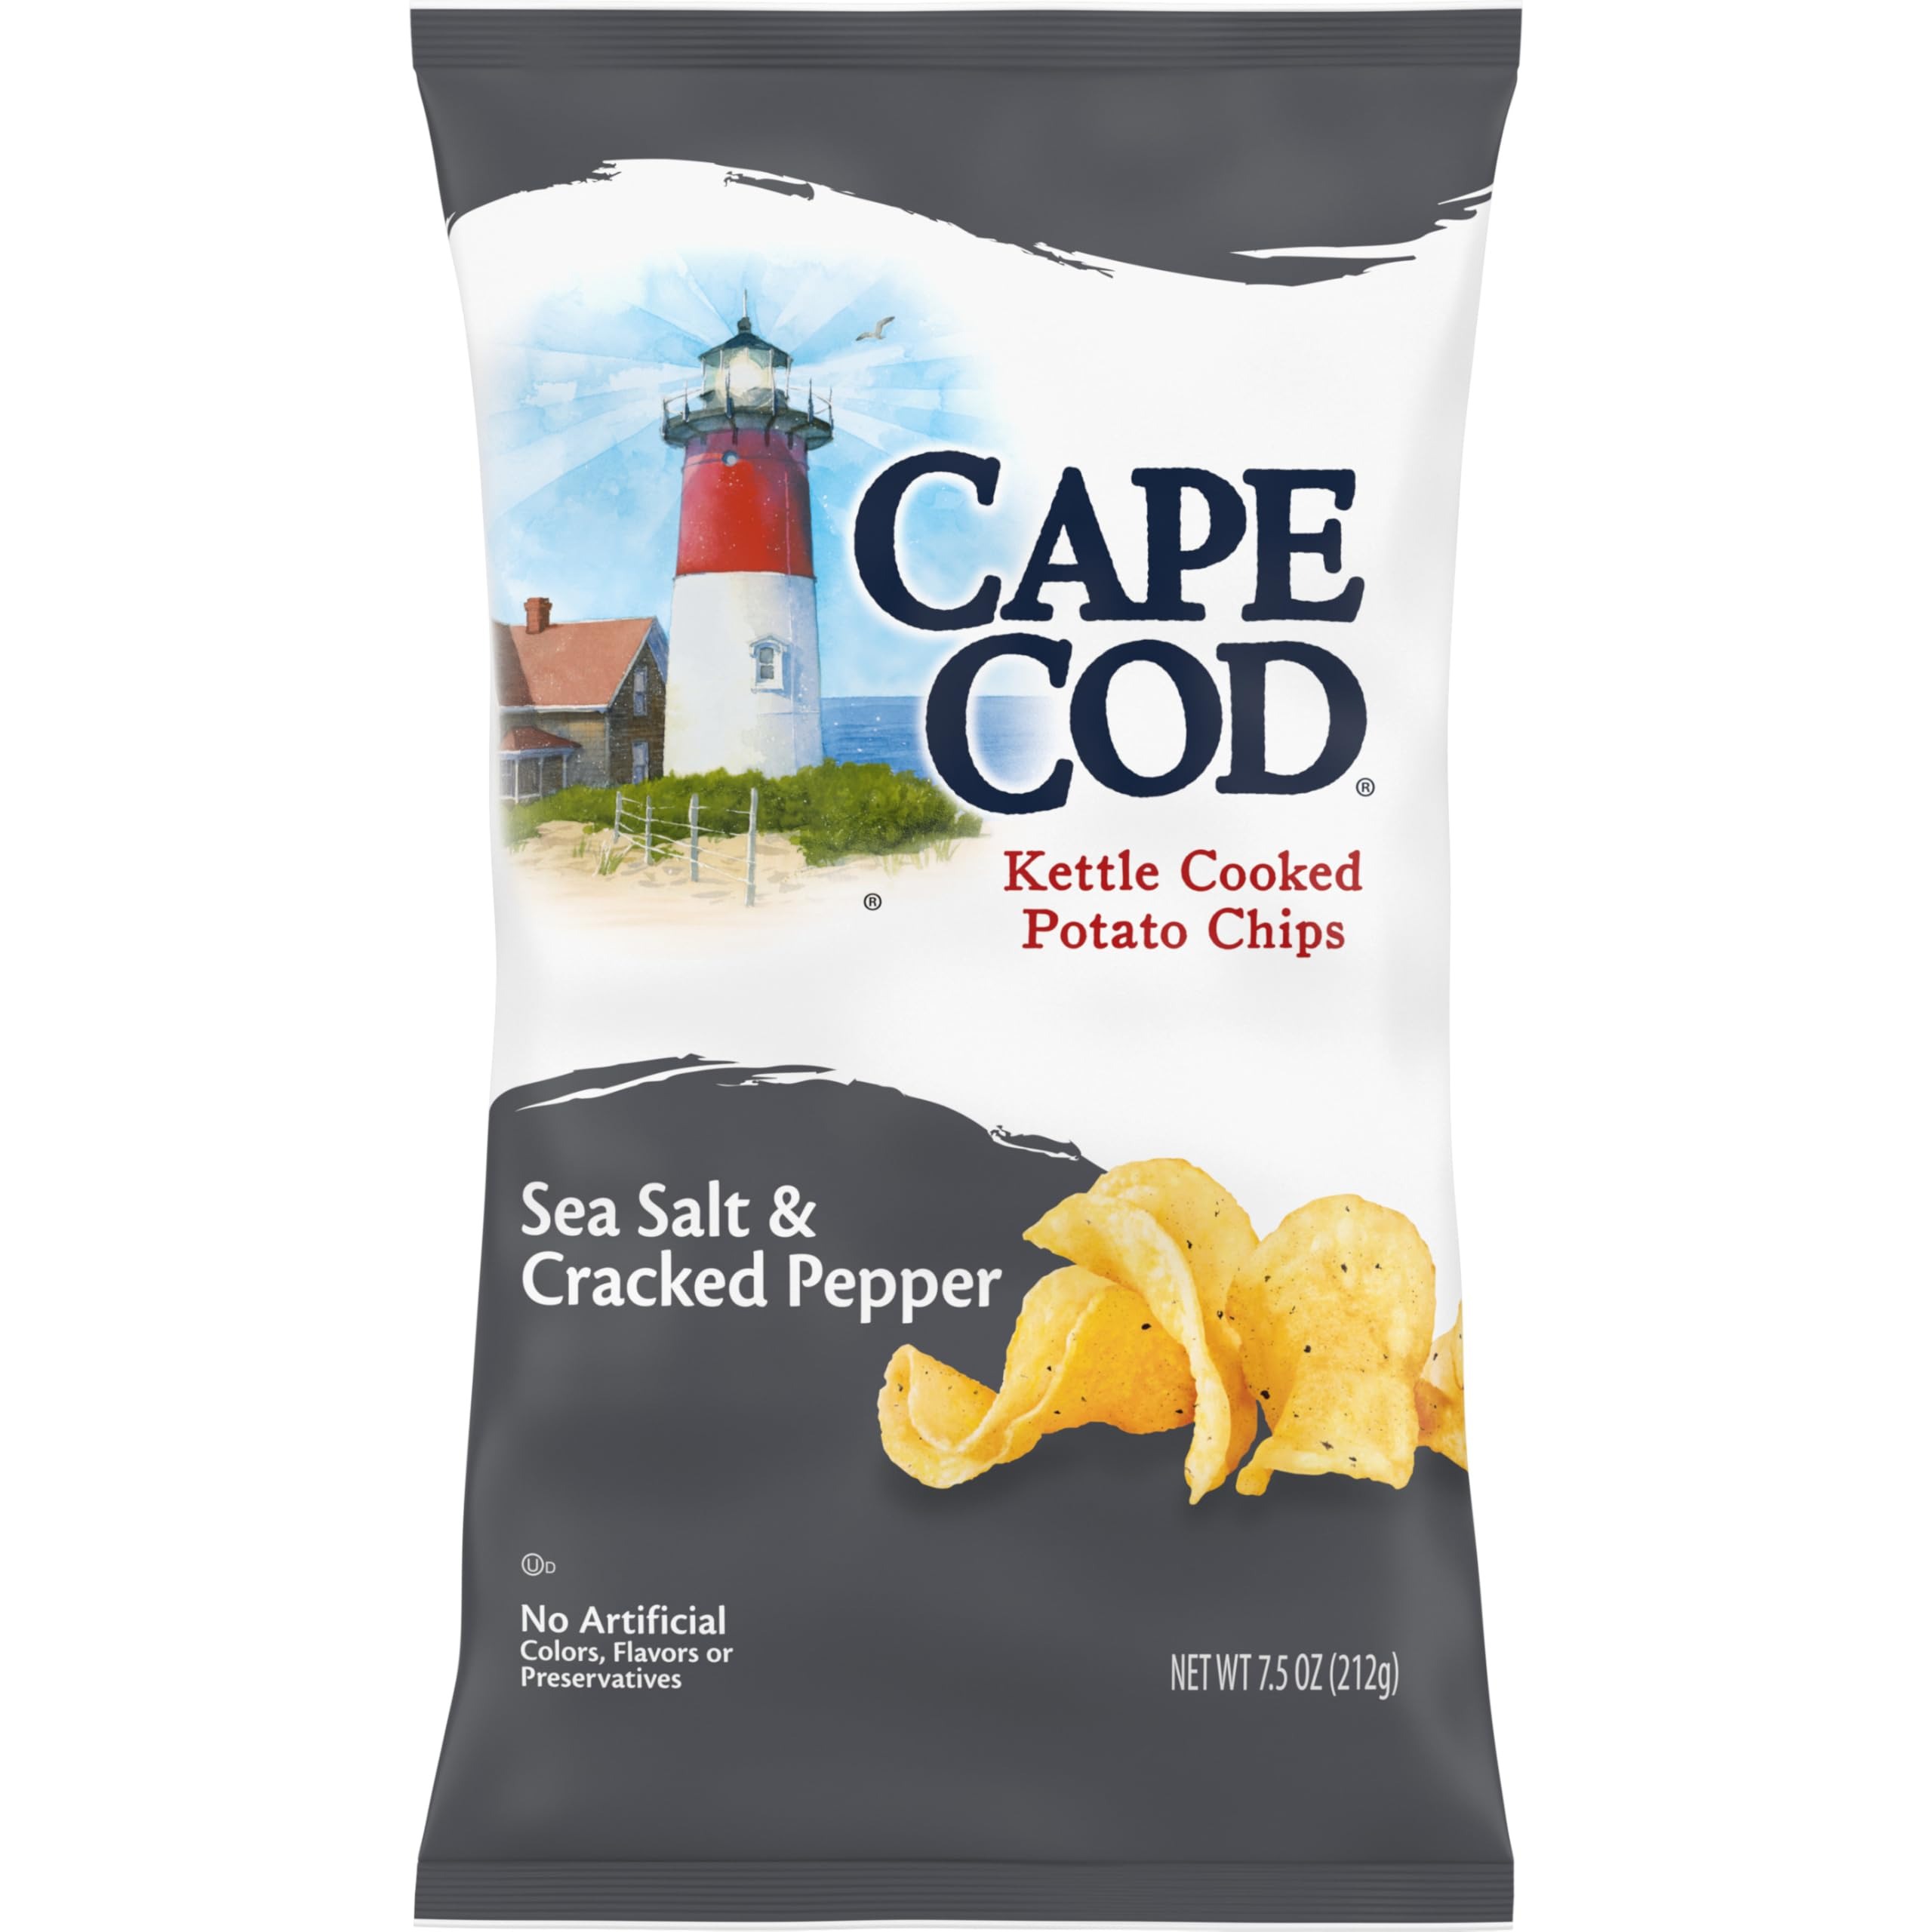
Item Name: Cape Cod Potato Chips, Sea Salt and Cracked Pepper Kettle Chips, 7.5 Oz (Pack of 12)
Bullet Point 1: Classic flavor combination: sea salt and cracked pepper on Cape Cod potato chips
Bullet Point 2: Kettle-cooked potato chips: made one small batch at a time, with unique shapes
Bullet Point 3: Gluten free: a snack that’s gluten-free
Bullet Point 4: Quality ingredients: kettle-cooked chips with no artificial colors, flavors, or preservatives
Bullet Point 5: Robust flavor: enjoy a 7.5-ounce bag of remarkable taste and that wonderful Cape Cod crunch
Value: 12.0
Unit: Count

Price: 7.85